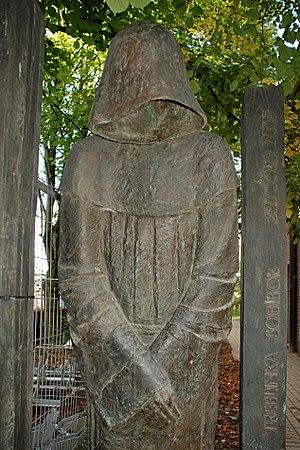
Belgique - Louvain-la-Neuve - Hommage au père Kolbe (Jean-Paul Emonds-Alt 2006)
Maximilien Kolbe, né le 8 janvier 1894 à Zduńska Wola et mort le 14 août 1941 à Auschwitz, est un frère franciscain conventuel polonais, prêtre, fondateur de la Mission de l'Immaculée.
Jean-Paul Emonds-Alt est un designer, sculpteur, dessinateur et peintre belge né le 25 janvier 1928 à Etterbeek et mort le 13 août 2014 à l'âge de 86 ans.
L'église Saint-François d'Assise est une église de style brutaliste située à Louvain-la-Neuve, section de la ville belge d'Ottignies-Louvain-la-Neuve, dans la province du Brabant wallon.